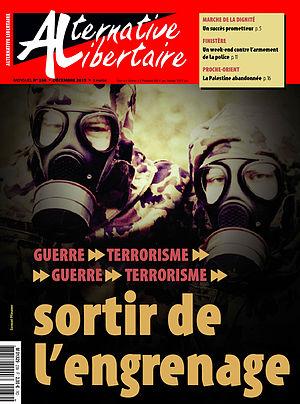
Mensuel Alternative libertaire n°256, décembre 2015 Simple
Alternative libertaire est une organisation d'extrême gauche anarchiste française active de 1991 à 2019, principale formation de tendance communiste libertaire en France.